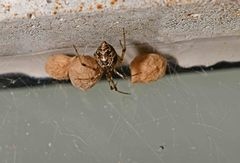
Species: Parasteatoda_tepidariorum